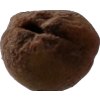
Label: peach